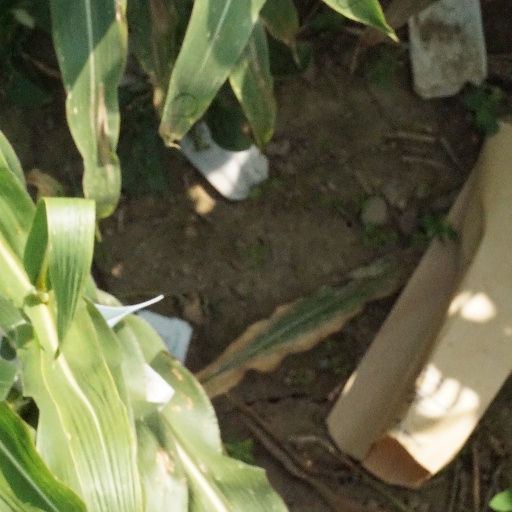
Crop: maize; corn